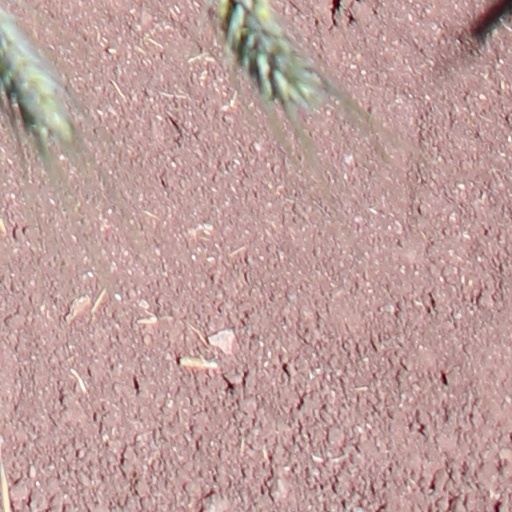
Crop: wheat